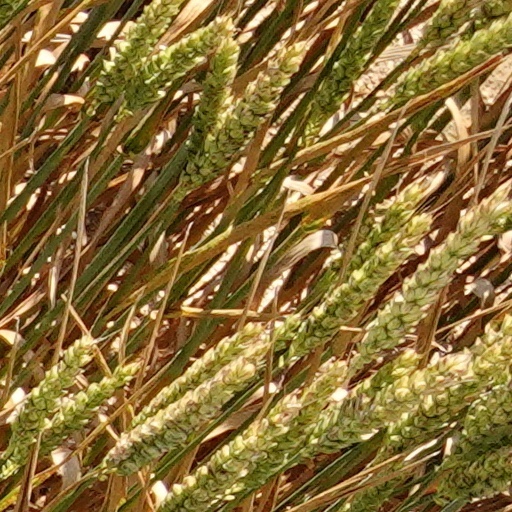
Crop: wheat